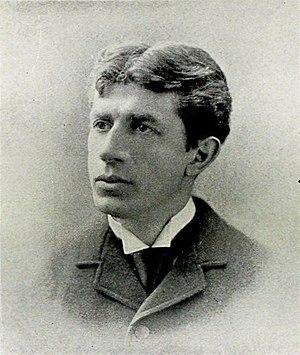
Francis Julius Bellamy est un socialiste, pasteur protestant et auteur américain, surtout connu pour être l'auteur du Pledge of Allegiance, le Serment d'allégeance au drapeau des États-Unis.